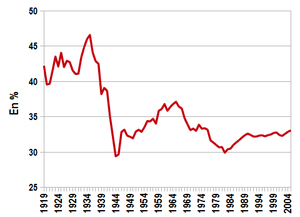
La part du décile supérieur dans le revenu total en France (1919-2005). Données de Thomas Piketty, extraites de son livre, ""Les hauts revenus en France au XXème siècle"", Grasset, 2001 disponible sur ce site (tableau B-4) jusqu'en 1998 et de Camille Landais après 1998 (disponibles ici)"
Thomas Piketty, né le 7 mai 1971 à Clichy, est un économiste français.